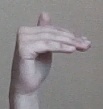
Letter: khaa